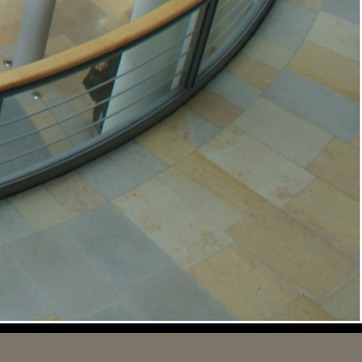
Material: tile